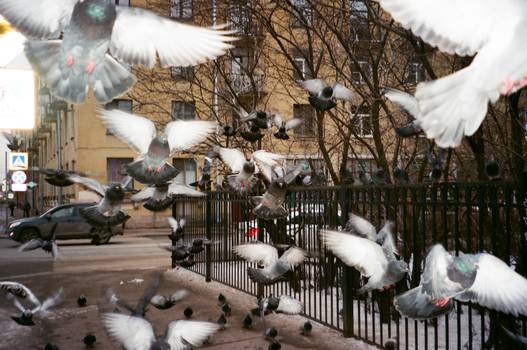
Label: No Watermark